The John Larroquette Show

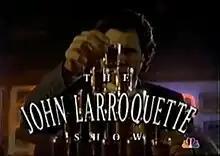
Season 1 intertitle

The John Larroquette Show is an American sitcom television series that was created by Don Reo for NBC. "The John Larroquette Show" was a star vehicle for John Larroquette following his run as Dan Fielding on "Night Court". The series takes place in a seedy bus terminal in St. Louis, Missouri, and originally focused on the somewhat broken people who worked the night shift, and in particular, the lead character's battle with alcoholism. The series was produced by Reo's Impact Zone Productions, Larroquette's Port Street Films and Witt/Thomas Productions in association with Warner Bros. Television.